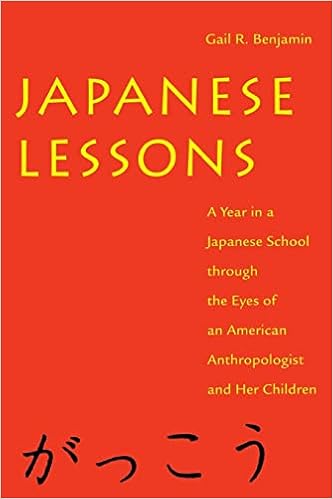
Japanese Lessons: A Year in a Japanese School Through the Eyes of An American Anthropologist and Her Children
Category: Books
Review "A useful and engaging history of women in the British intelligence service during World War I. The book is an important contribution to the history of British intelligence and sheds light on the unglamorous reality of a highly romanticized aspect of women's work."-"American Historical Review", "How did women's work contribute to the propagation of war, and impact their own changing relation to the nation-state? How did women themselves, their contemporaries and popular culture represent their war work in gendered terms? Tammy Proctor addresses these significant questions in her intriguing study of women spies. As Proctor shows, women's substantial work for the developing British intelligence service belied the figure of the treacherous and seductive woman spy."-Angela Woollacott, author of "On Her Their Lives Depend: Munitions Workers in the Great War" "In "Female Intelligence", Tammy Proctor attempts to rescue female spies from cliches that classed them as either sexual predators or martyred virgins, manipulators or dupes, heartless vamps or emotional basket cases."-"New Yorker", "Retells forgotten stories and unearths new evidence of intrepid female field agents. . . . Proctor's archival discoveries hint at countless small acts of audacity and defiance. . . . Thanks to books like this one, the history of female espionage--from Aphra Behn to Elizabeth Van Lew to Lotus Blossum to Stella Rimington--is slowly being filled out."-"London Review of Books", "This engaging and intelligent study of women in espionage adds to our understanding of the experience of women during the First World War and of the legacy of their work, both mythic and real. Proctor carefully explores why the image of the female "spy seductress"--notably the iconic Mata Hari--has endured and uncovers the largely unknown history of this pivotal generation of women intelligence workers."-Susan R. Grayzel, author of "Women's Identities At War: Gender, Motherhood, and Politics in Britain and France during the First World War" From the Back Cover In Japanese Lessons Gail R. Benjamin recounts her experiences as an American parent with two children in a Japanese elementary school. An anthropologist, Benjamin successfully weds the roles of observer and parent, illuminating the strengths of the Japanese system and suggesting ways in which Americans might learn from it. About the Author Gail R. Benjamin is Lecturer in the Department of Anthropology at the University of Pittsburgh and has taught at Saitama University and Tsukuba University in Japan.
Features: Benjamin dismantles Americans' preconceived notions of the Japanese education system | "Gail R. Benjamin reaches beyond predictable images of authoritarian Japanese educators and automaton schoolchildren to show the advantages and disadvantages of a system remarkably different from the American one..."― | The New York Times Book Review | Americans regard the Japanese educational system and the lives of Japanese children with a mixture of awe and indignance. We respect a system that produces higher literacy rates and superior math skills, but we reject the excesses of a system that leaves children with little free time and few outlets for creativity and self-expression. In | Japanese Lessons | , Gail R. Benjamin recounts her experiences as a American parent with two children in a Japanese elementary school. An anthropologist, Benjamin successfully weds the roles of observer and parent, illuminating the strengths of the Japanese system and suggesting ways in which Americans might learn from it. With an anthropologist's keen eye, Benjamin takes us through a full year in a Japanese public elementary school, bringing us into the classroom with its comforting structure, lively participation, varied teaching styles, and non-authoritarian teachers. We follow the children on class trips and Sports Days and through the rigors of summer vacation homework. We share the experiences of her young son and daughter as they react to Japanese schools, friends, and teachers. Through Benjamin we learn what it means to be a mother in Japan--how minute details, such as the way mothers prepare lunches for children, reflect cultural understandings of family and education.